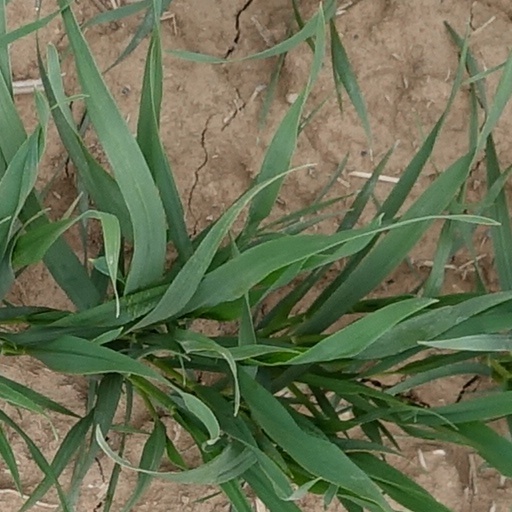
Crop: wheat